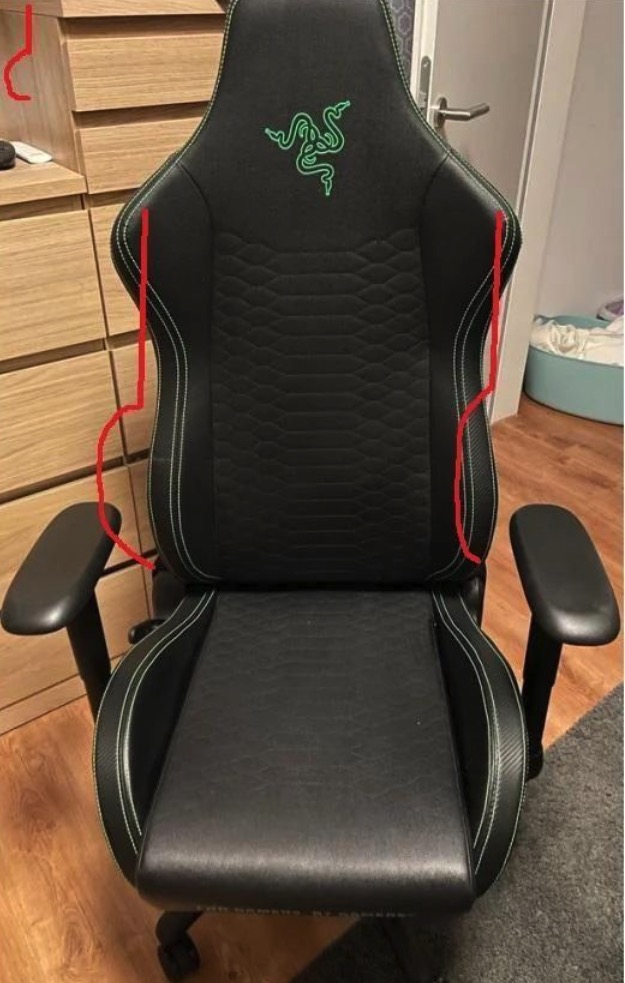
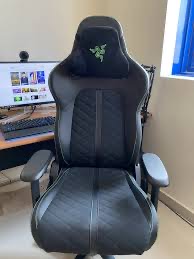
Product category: items_chair
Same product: no